Lower Saxony Football Association

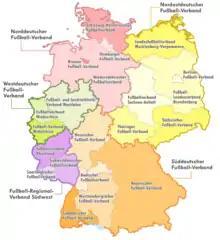
DFB, its five regional and 21 state associations

The "NFV" is also part of the Northern German Football Association, one of five regional federations in Germany. The other members of the regional association are the Bremen Football Association, the Hamburg Football Association and the Schleswig-Holstein Football Association.